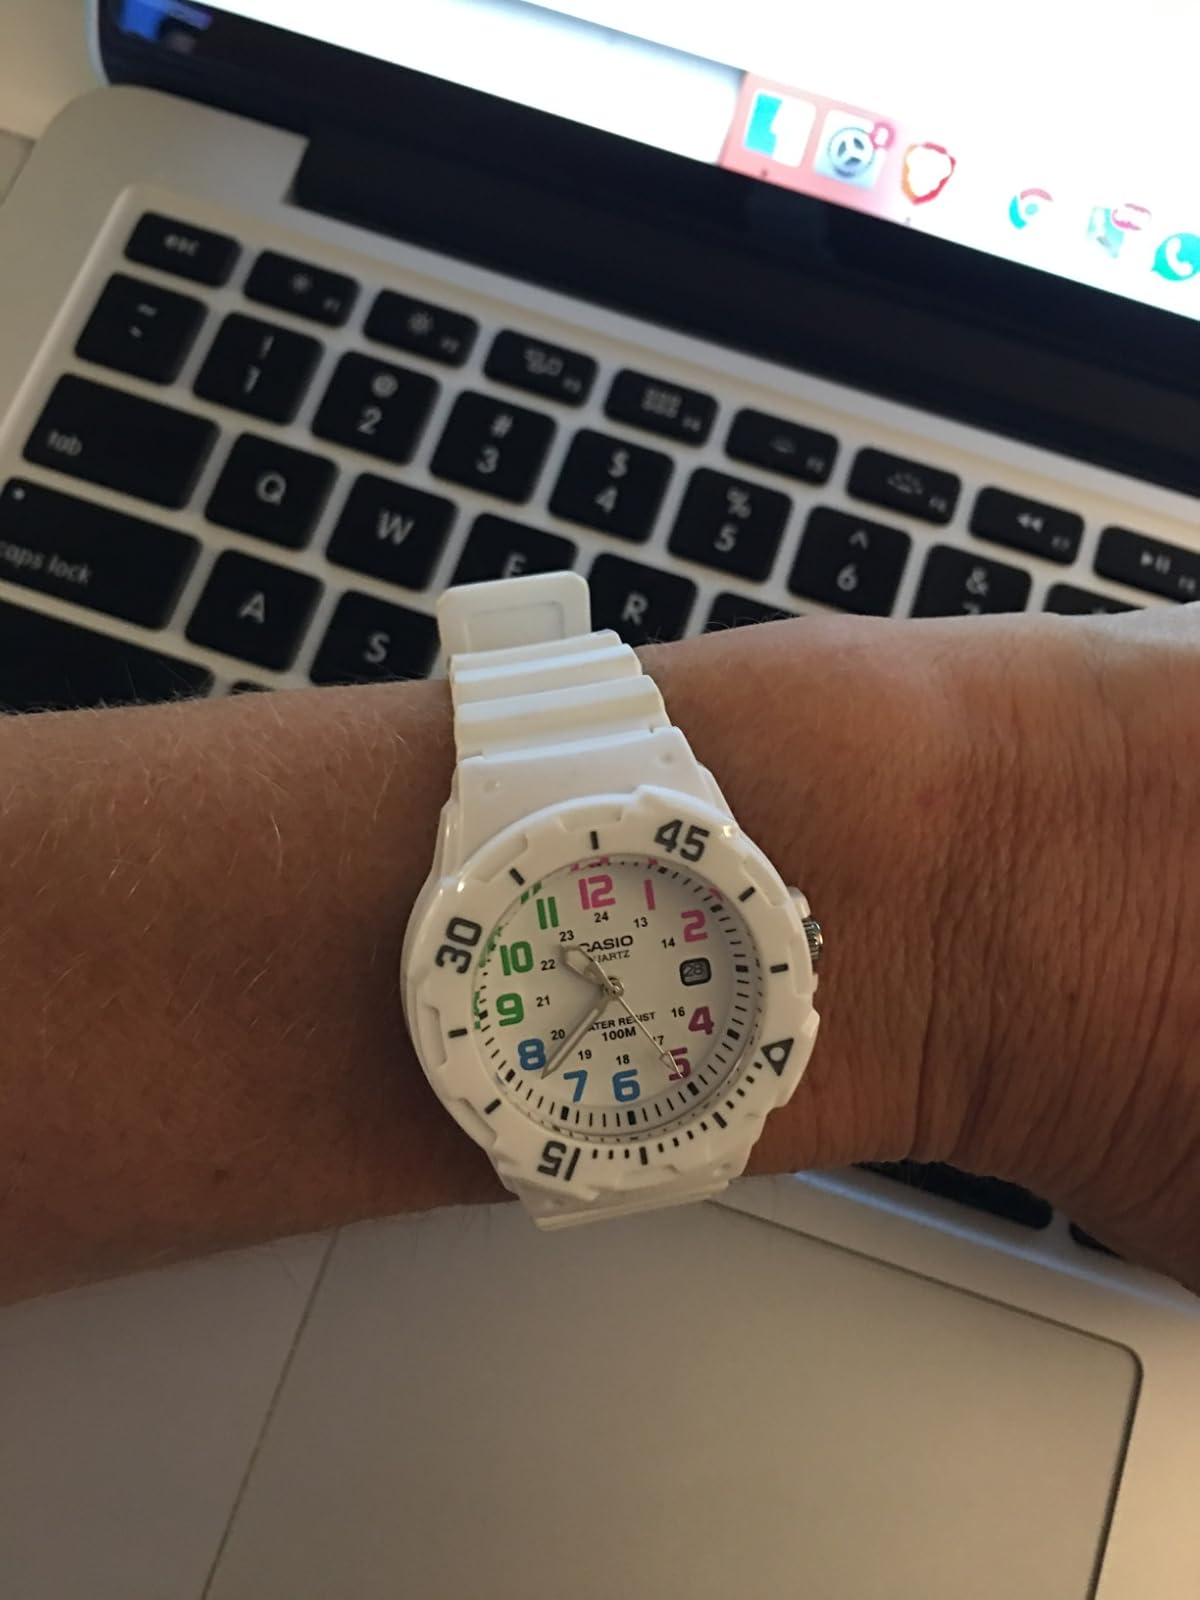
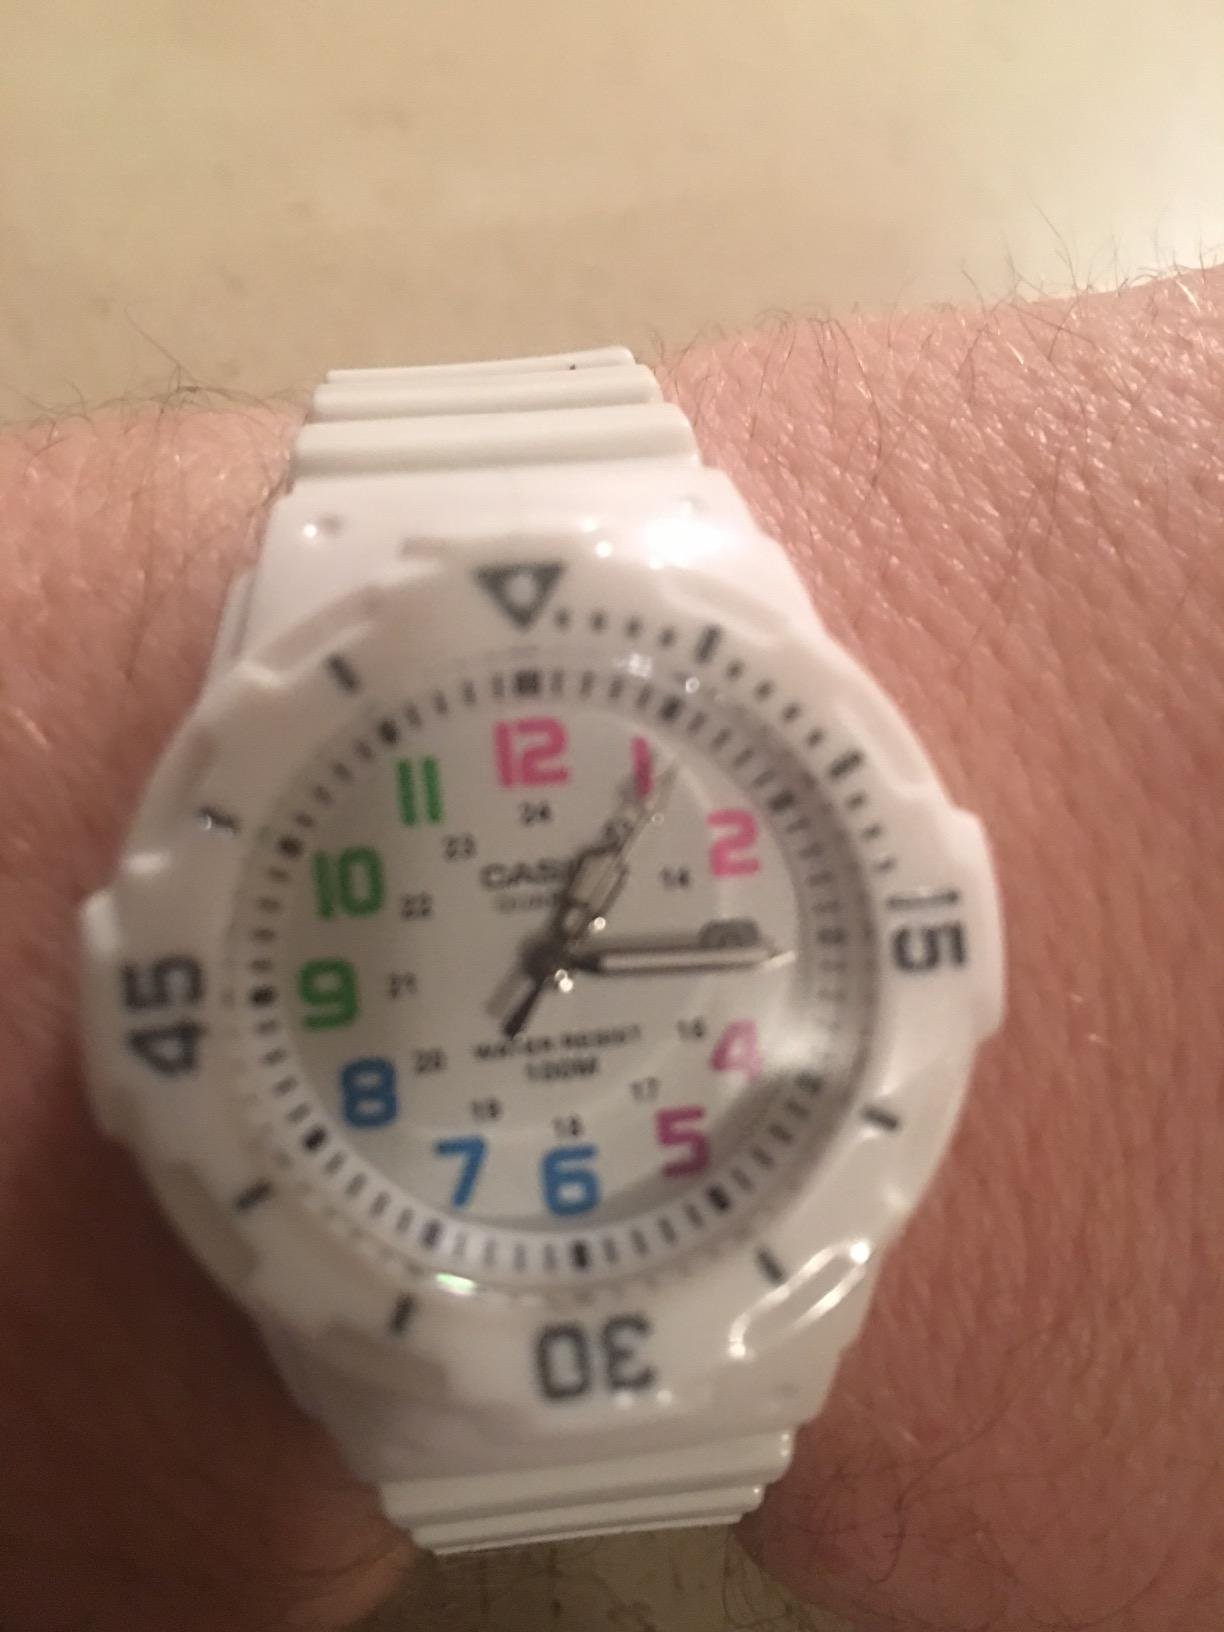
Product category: accessories_watch
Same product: yes